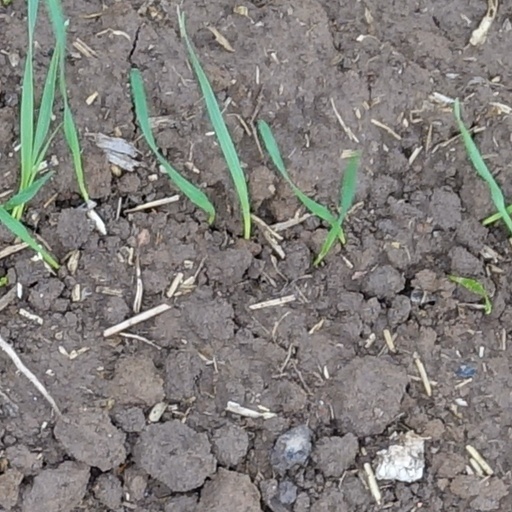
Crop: wheat